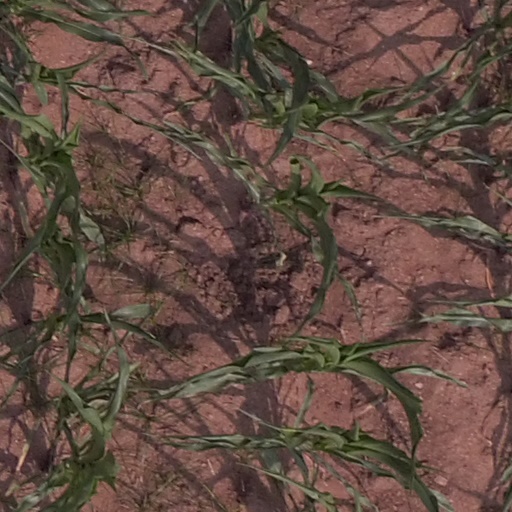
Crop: maize; corn